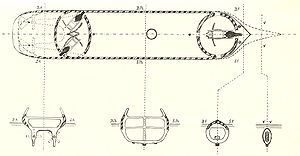
Kotetsu / CSS Stonewall
Tegningen viser fordelingen af kanonerne og skrogets udformning
Dæksplan af CSS Stonewall, der senere blev japansk Kotetsu.
Panserskibet Kotetsu var det første pansrede skib i den japanske marine og det er desuden kandidat til titlen som et af de krigsskibe, der har haft de mest omskiftelige ejerforhold. Under Den amerikanske borgerkrig havde Konføderationen hårdt brug for krigsskibe og bestilte derfor i juni 1863 to panserskibe hos Arman brødrene i Bordeaux i Frankrig. Kravene var store: Skibene skulle have kraftige kanoner, vædderstævn og pansring, og de måtte ikke stikke dybere, end at de kunne anvendes på Mississippi-floden. Da Napoleon 3. ikke ville levere krigsmateriel fra Frankrig til nogen af parterne, opfandt Arman en dækhistorie om, at skibene skulle bygges til vicekongen af Ægypten, med navnene Cheops og Sphinx.